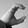
ASL letter: C